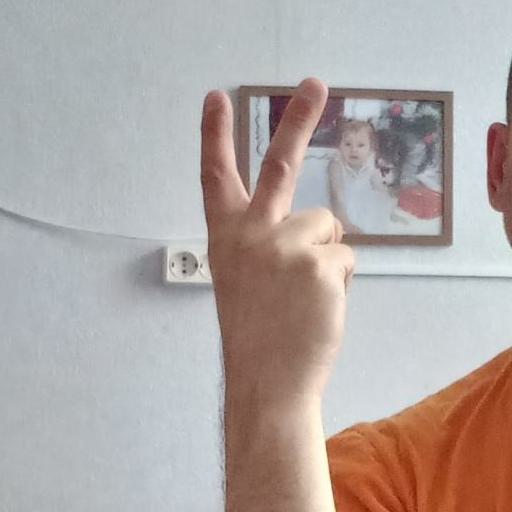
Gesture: peace_inverted